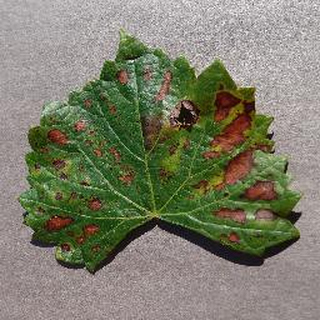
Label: grape_esca_black_measles